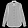
Label: Shirt